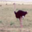
Label: bird